Wind Energy Data & Information Gateway

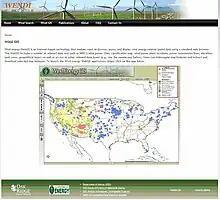
WENDI Wind GIS Home

The Wind Energy GIS displayed wind energy-related spatial data with a standard web browser. The Wind Energy GIS features 10 categories of data layers: background; wind energy-related; transmission and infrastructure; geopolitical; hydrology; land ownership, designation and usage; elevation; land cover; ecosystem and climate; and soils.